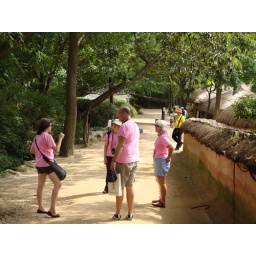
Lora in on the right, the woman I came in on the plane with and sat with on the bus over to the campus